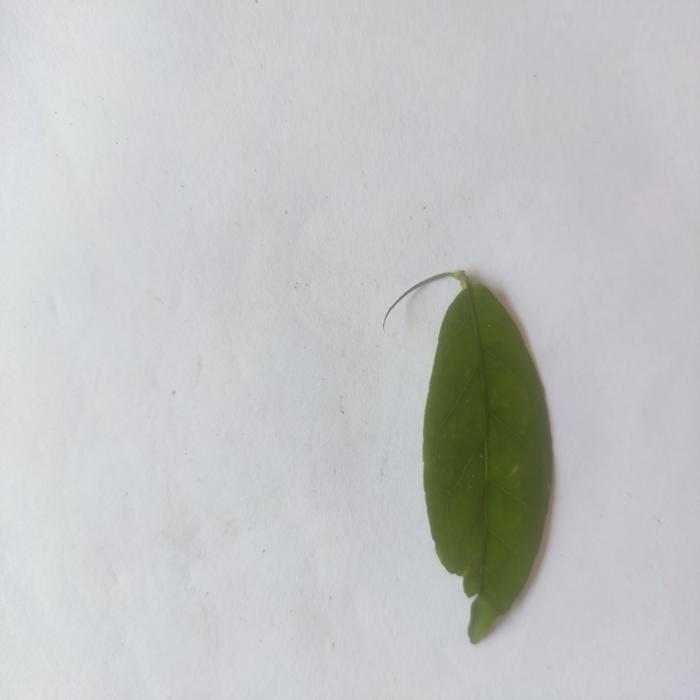
Crop: Aegle Marmelos
Leaf condition: Healthy_Leaf